Sigongli station

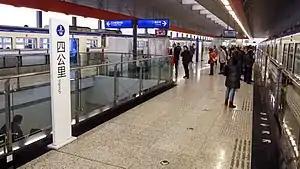
Line 3 Platform

Sigongli station is an interchange station on the Loop Line (heavy rail subway) and Line 3 (straddle beam monorail) of Chongqing Rail Transit in Chongqing Municipality, China. It is located in Nan'an District. It opened on 30 December 2011 with Line 3 and was expanded on 28 December 2018 with the Loop Line section of the station.